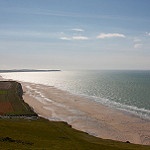
Label: sea